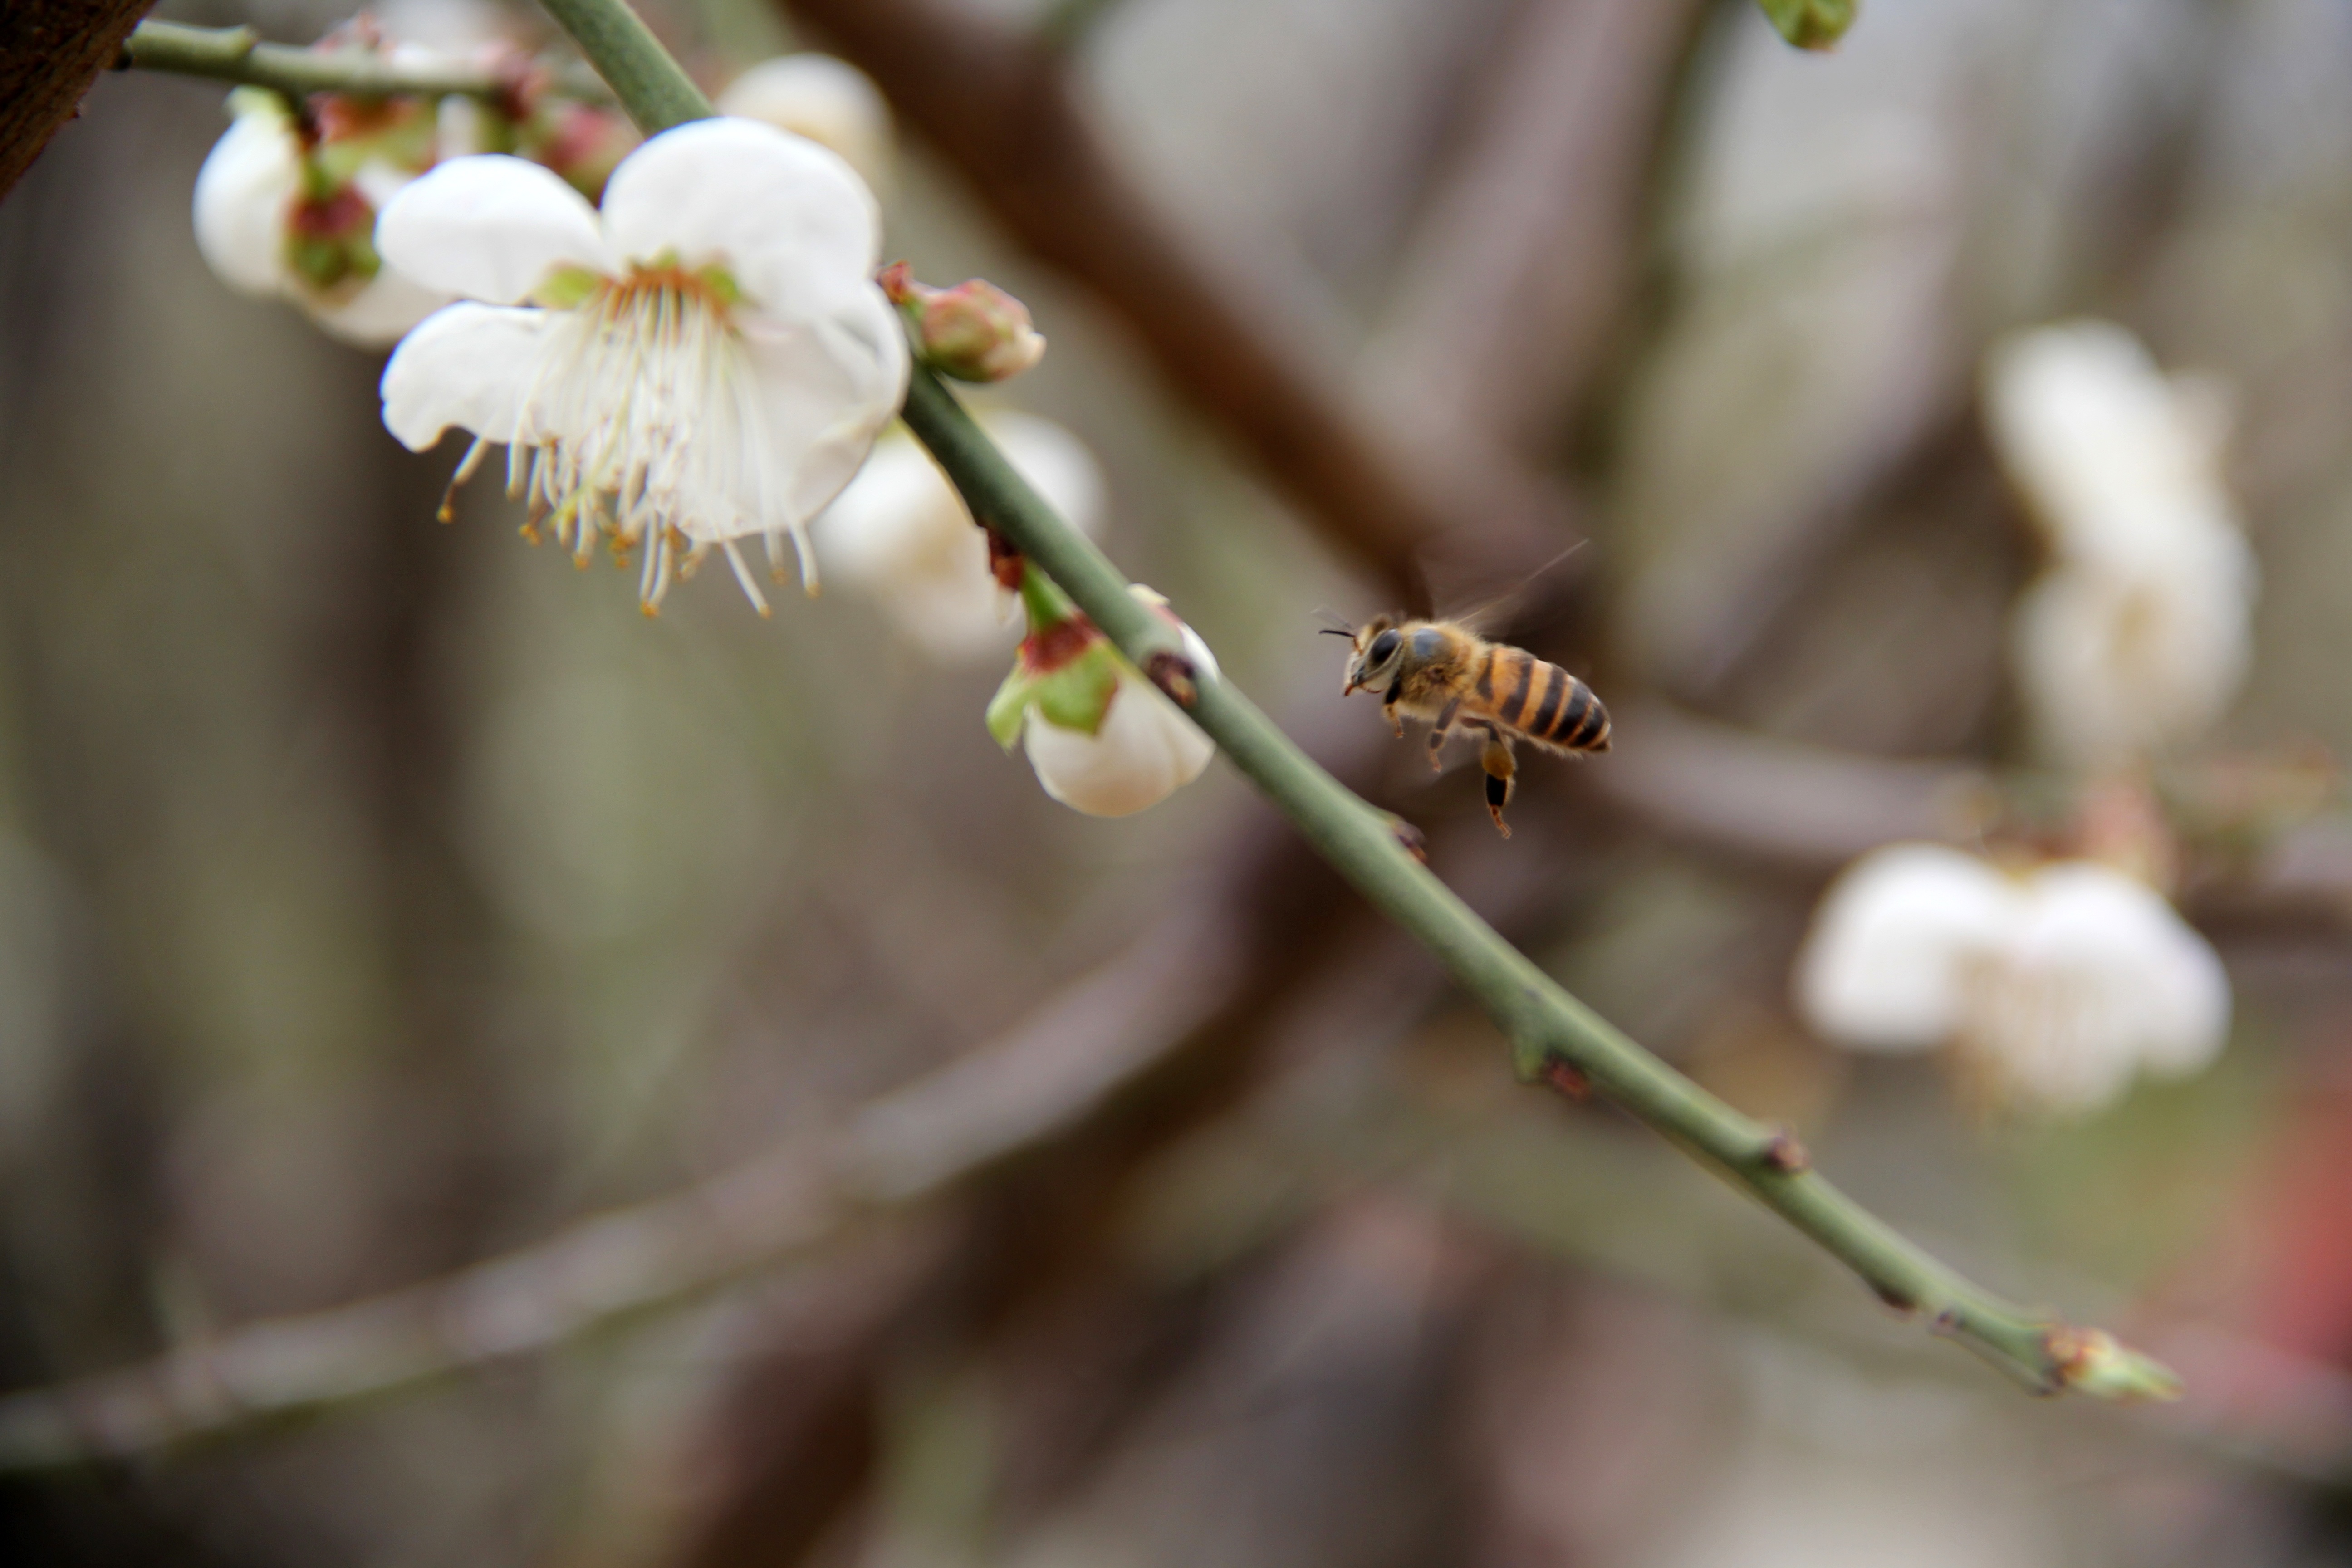
tree, nature, branch, blossom, plant, wood, white, photography, fruit, leaf, flower, orchard, food, spring, produce, insect, botany, flora, twig, wildflower, close up, shrub, bee, bud, flowering, macro photography, flowering plant, plant stem, land plant, luogang hornsey, a pear